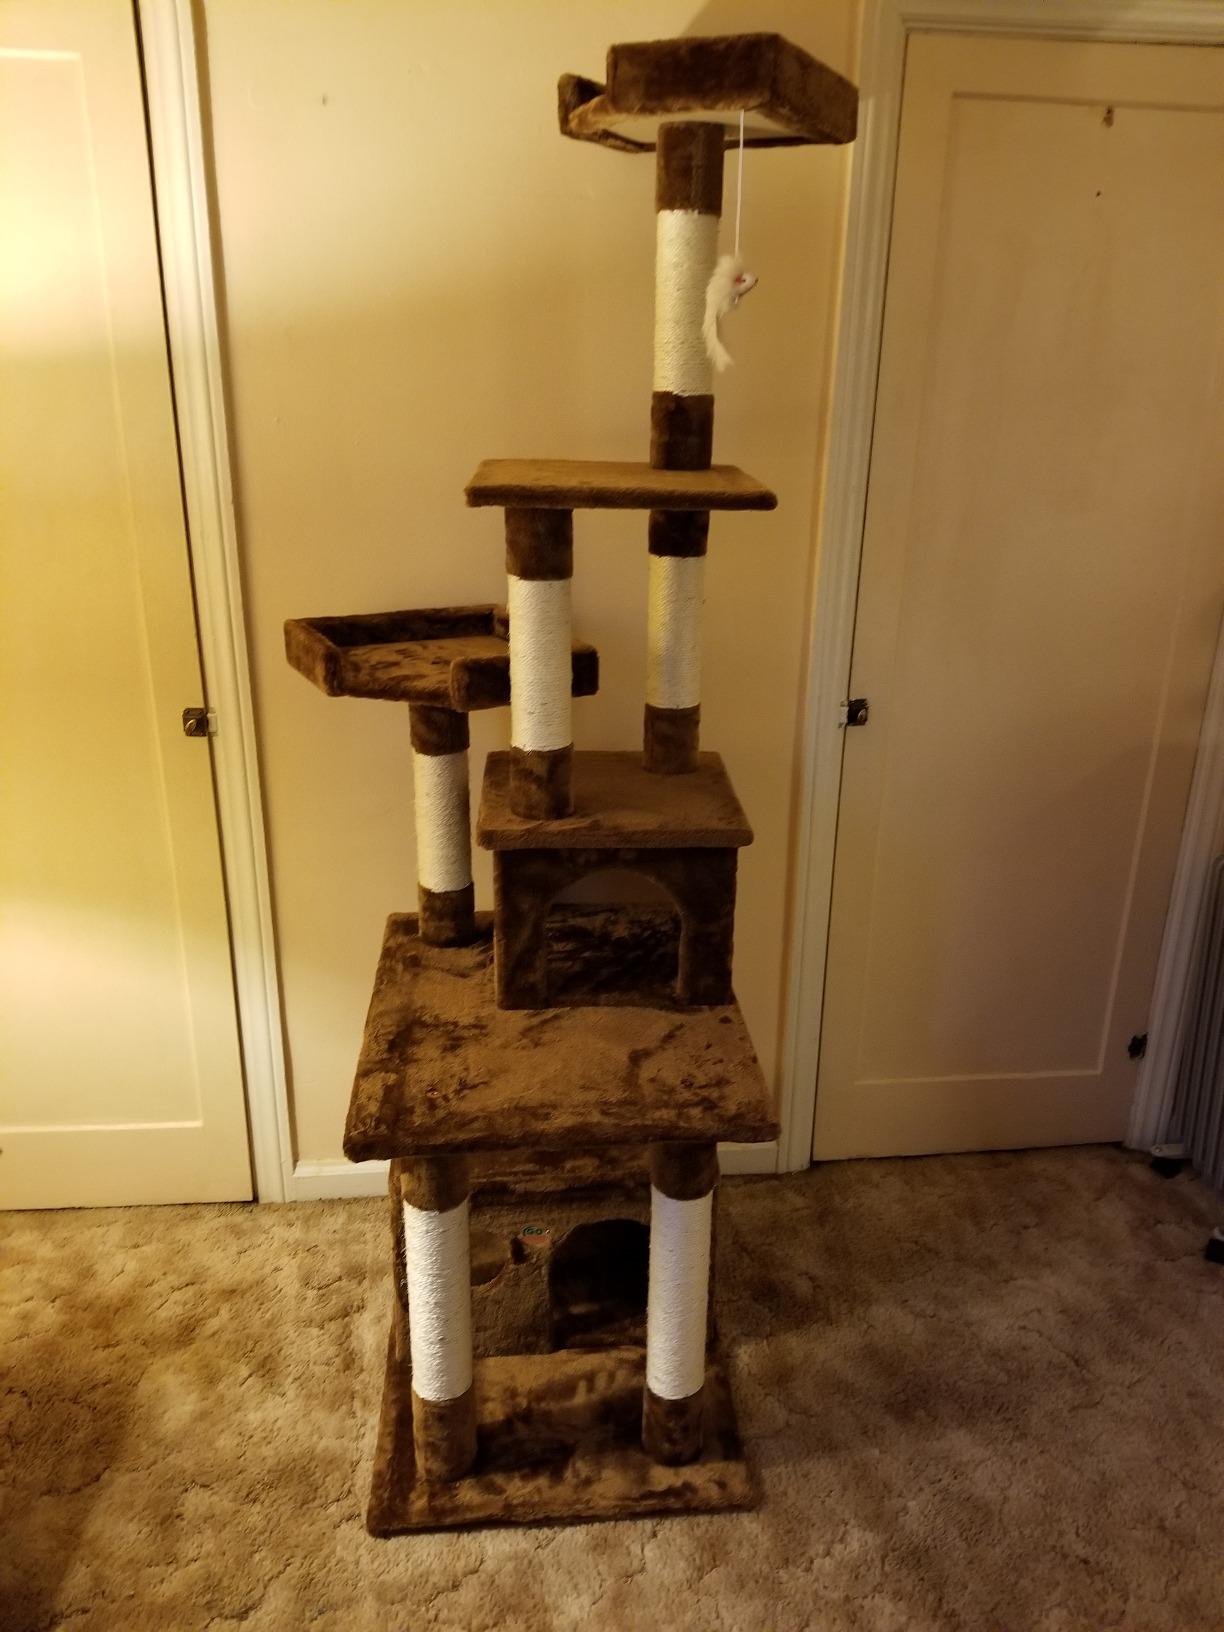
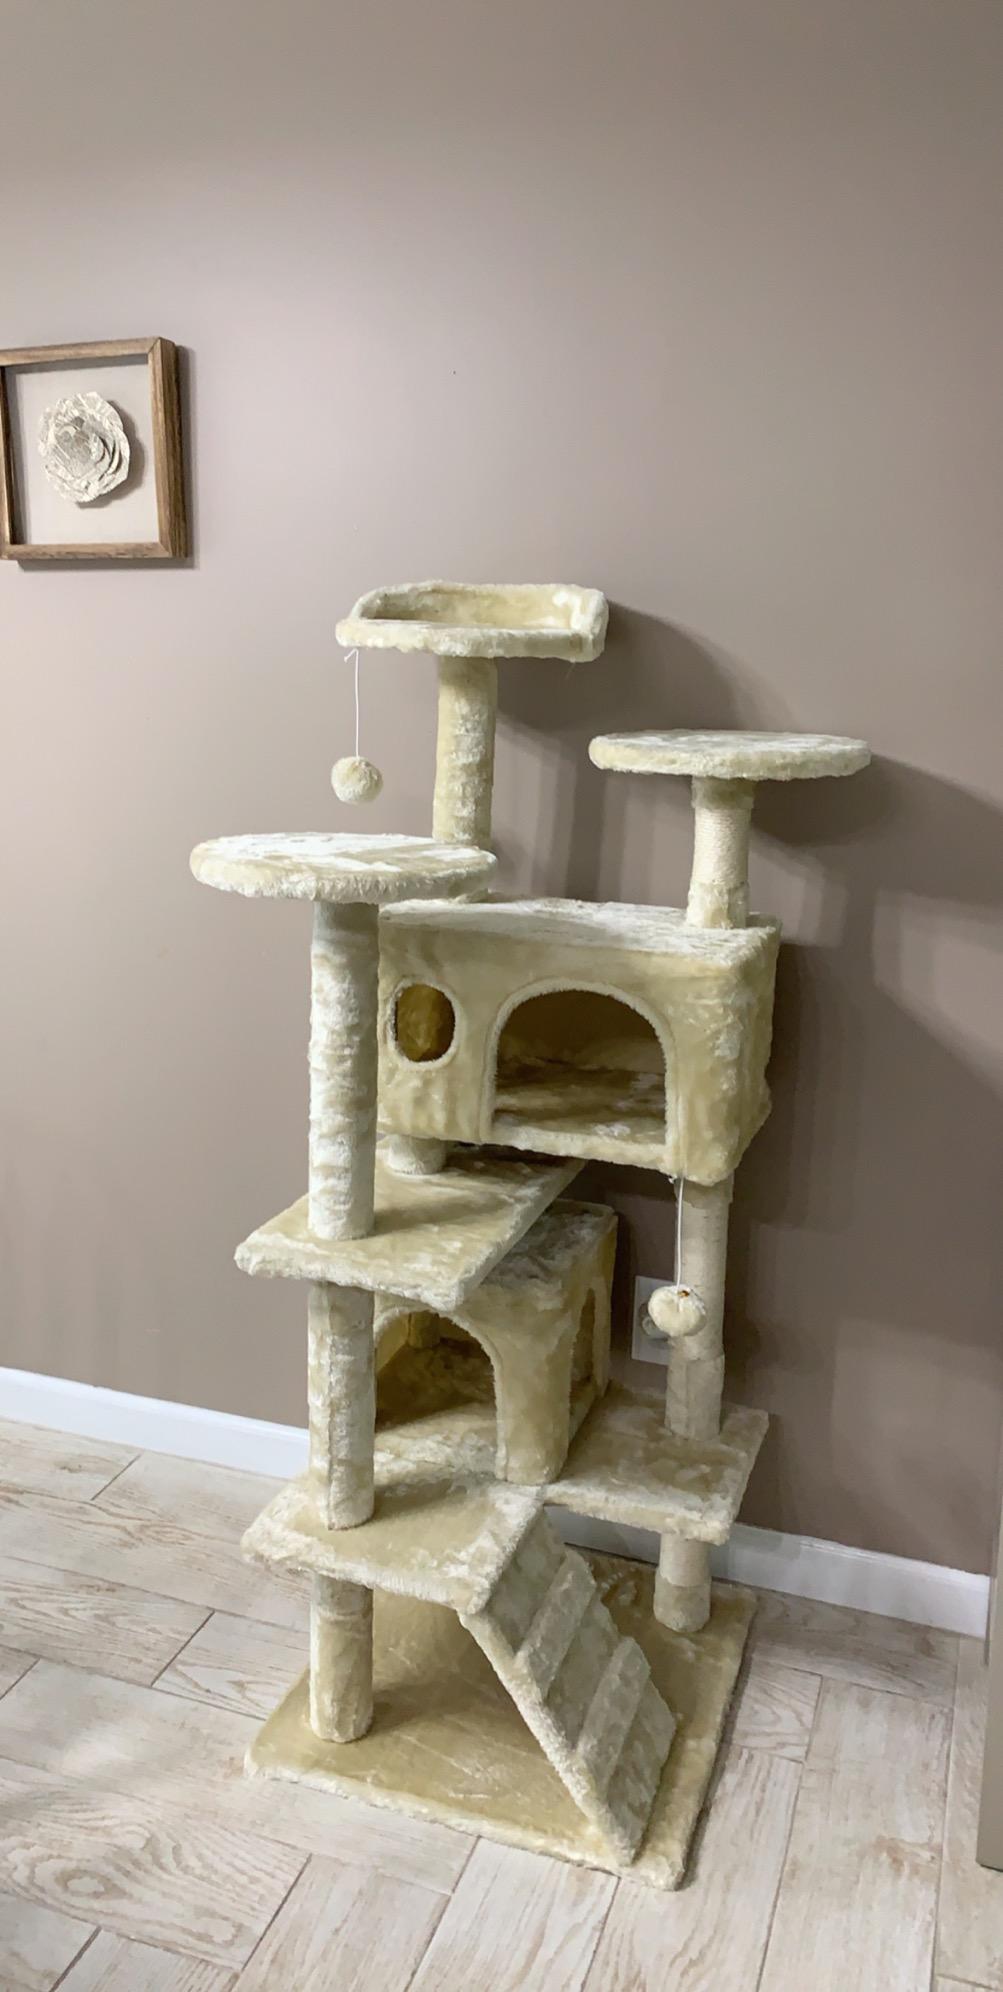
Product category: items_cat tree
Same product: no